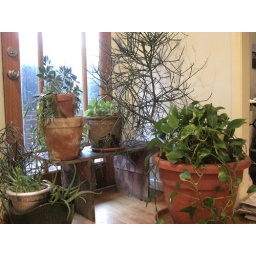
plants do great by the light of the front door